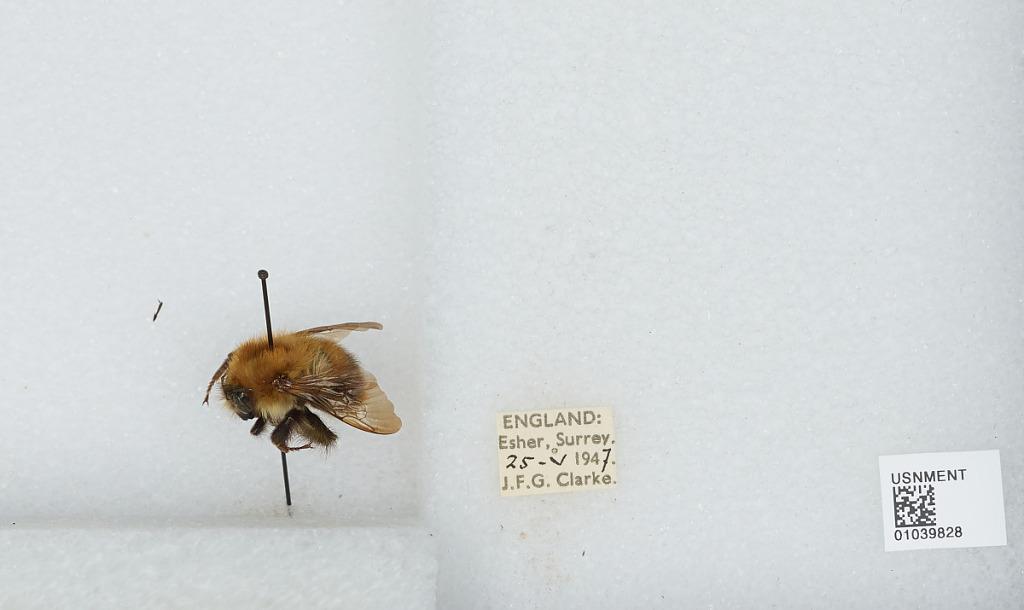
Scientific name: Bombus (Thoracobombus) pascuorum (Scopoli)
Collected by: J. Clarke
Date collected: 1947-5-25
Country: United Kingdom
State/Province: England
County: Surrey
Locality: Esher
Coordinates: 51.3691, -0.365